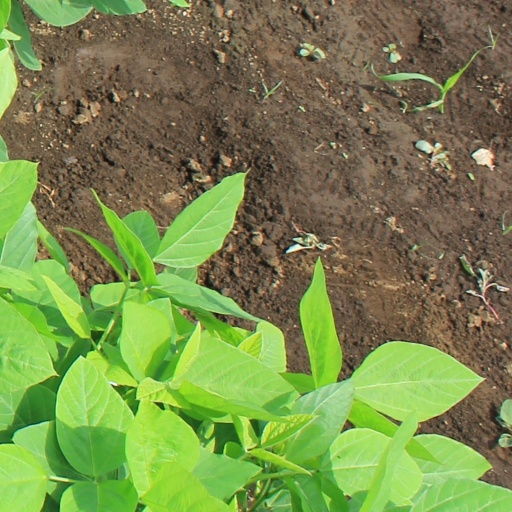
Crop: soybean